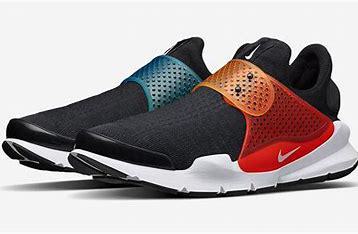
Brand: Nike
Model: Sock Dart